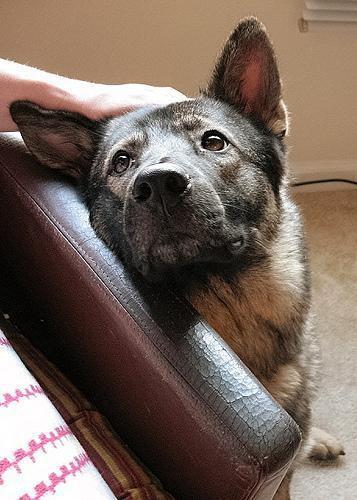
Norwegian_elkhound